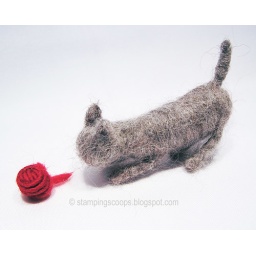
Needle felted cat based on projects in &amp;quot;Little Felted Animals&amp;quot; book by Marie-Noelle Horvath.